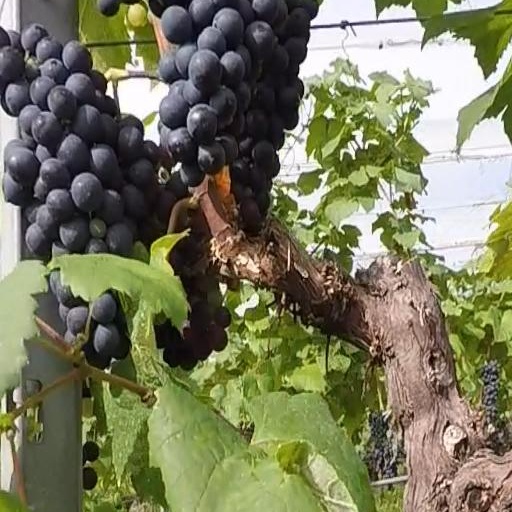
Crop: grape